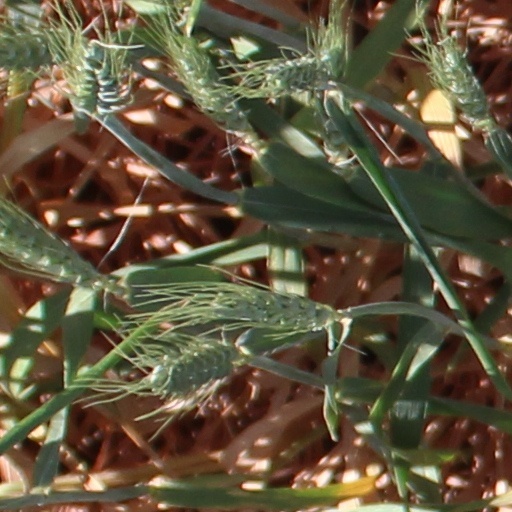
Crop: wheat